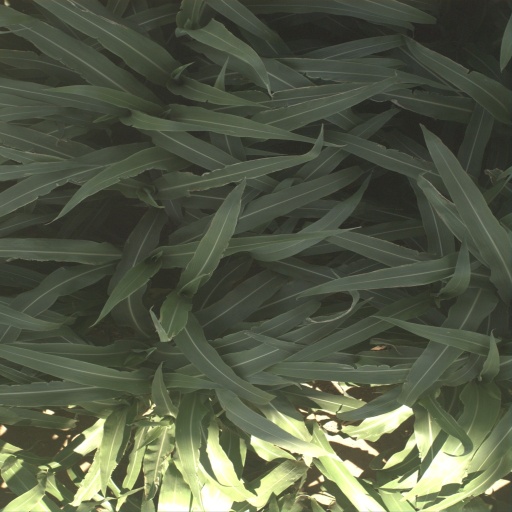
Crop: sorghum